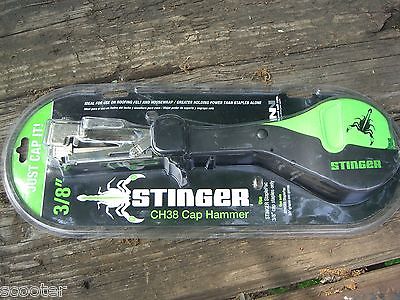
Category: stapler